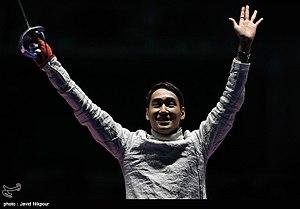
La coupe du monde d'escrime 2018-2019 est la 48ᵉ édition de la coupe du monde d'escrime, compétition d'escrime organisée annuellement par la Fédération internationale d'escrime. Elle débute le 1ᵉʳ septembre 2018 et s'achèvera en juillet 2019 au terme des championnats du monde. Le calendrier officiel comporte huit compétitions par arme, en plus des championnats de zone et du monde.